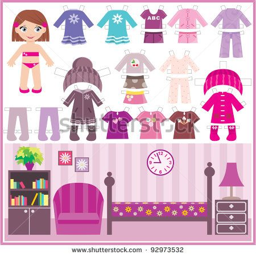
paper doll with a set of clothes and a room .